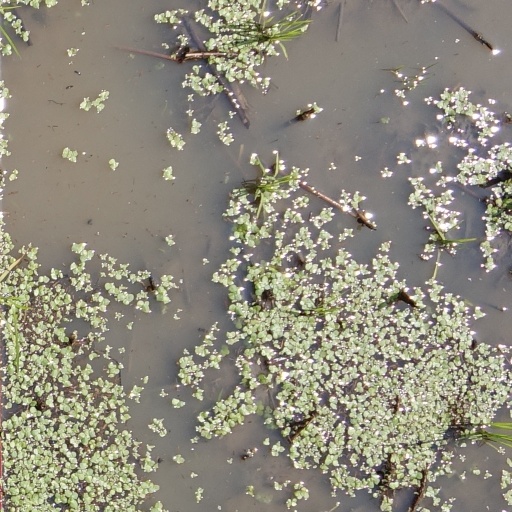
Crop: rice